Siu Lek Yuen Nullah

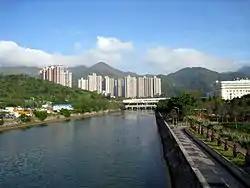
Siu Lek Yuen Nullah in April 2008

The Siu Lek Yuen Nullah is one of the nullahs of the Shing Mun River in Siu Lek Yuen, Hong Kong.